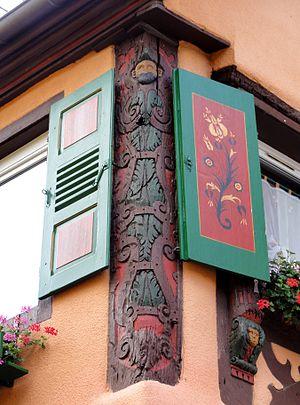
Alsace, Haut-Rhin, Ingersheim, Maison (XVIe-XVIIe), 5 rue des Poilus: porteau-cornier et peinture polychrome alsacienne sur volet. This building is indexed in the Base Mérimée, a database of architectural heritage maintained by the French Ministry of Culture,